Mary Thurman

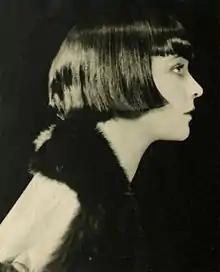
Thurman in 1924

Mary Thurman (née Christiansen; April 27, 1895 – December 22, 1925) was an American actress of the silent film era.